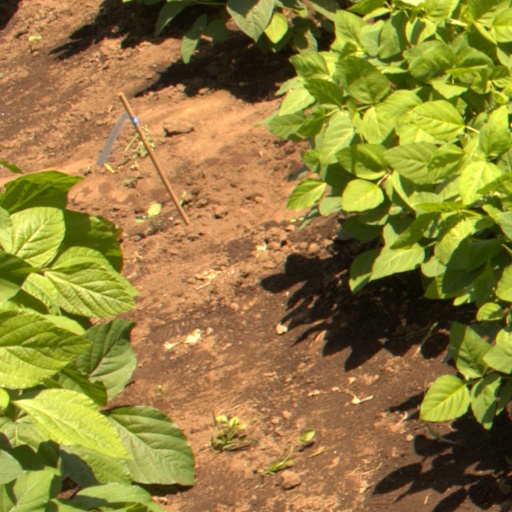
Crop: soybean